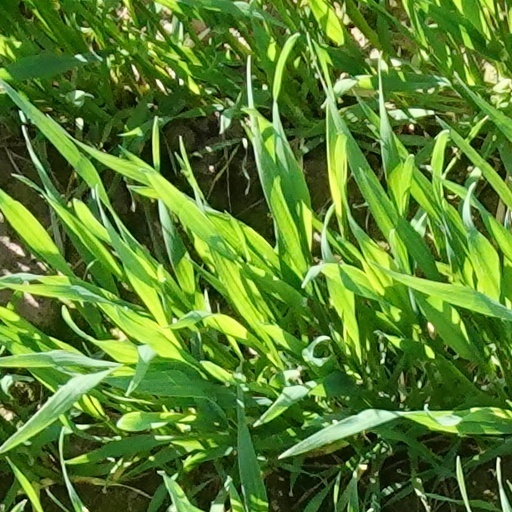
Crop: wheat